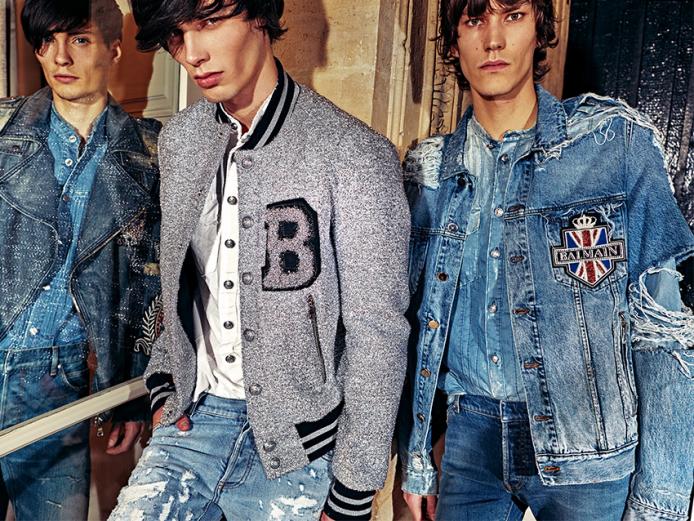
Gender: men